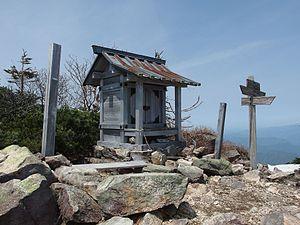
Japon
Le mont Nyohō est une montagne du Japon située à Nikkō, sur l'île de Honshū, au nord de l'agglomération de Tokyo. Ce stratovolcan culminant à 2 483 mètres d'altitude fait partie du complexe volcanique des monts Nikkō dans le parc national de Nikkō. Il émerge du sol de l'arc volcanique du Japon il y a environ 560 000 ans, lorsque débute la formation des monts Nikkō, et cesse toute activité volcanique il y a 86 000 ans. Objet de culte du shintoïsme depuis des temps immémoriaux, le volcan Nyohō devient aussi, au VIIIᵉ siècle, en lien avec le mont Nantai voisin, une montagne sacrée du bouddhisme par la volonté du moine bouddhiste Shōdō Shōnin, ascète montagnard et propagateur de l'enseignement du Bouddha dans l'ancienne province de Shimotsuke. Les religieux du sanctuaire Futarasan de Nikkō, un site historique inscrit au patrimoine mondial, l'entretiennent comme lieu de pèlerinage.